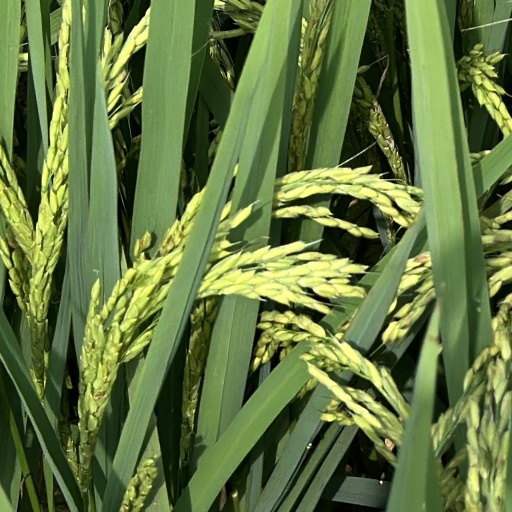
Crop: rice